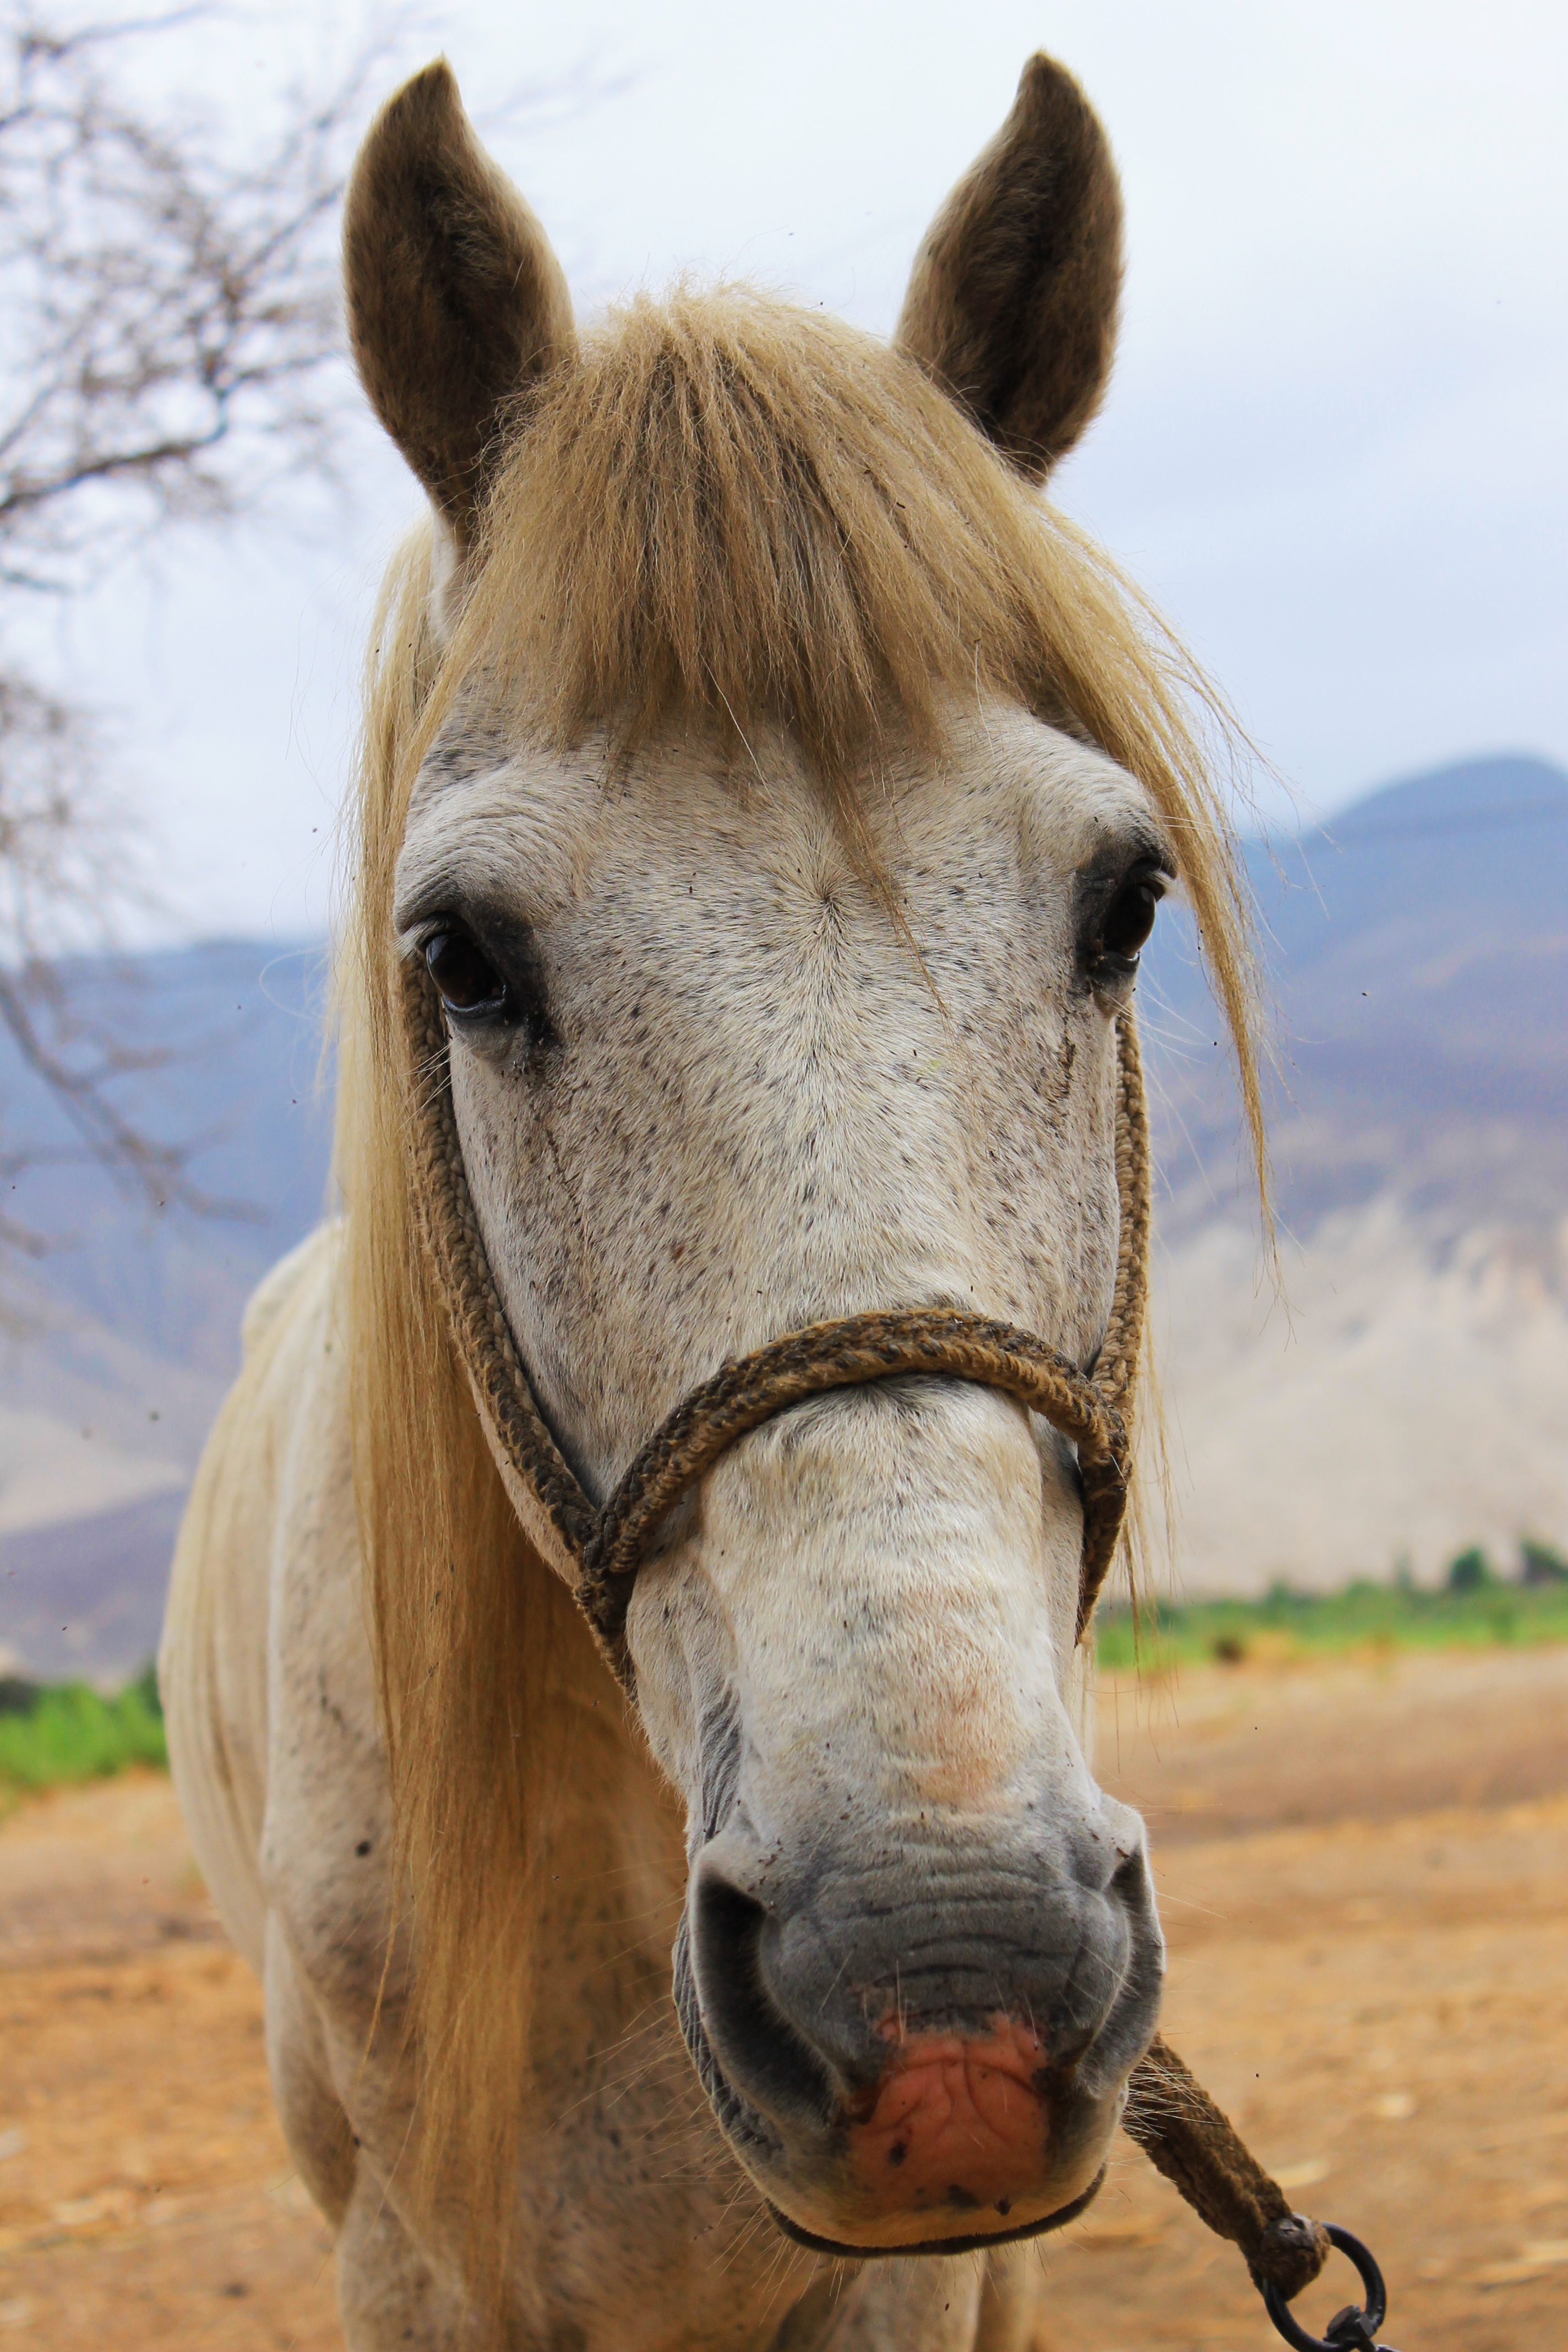
nature, animal, pasture, horse, mammal, stallion, mane, bridle, animals, head, vertebrate, mare, colt, horse like mammal, mustang horse, horse tack